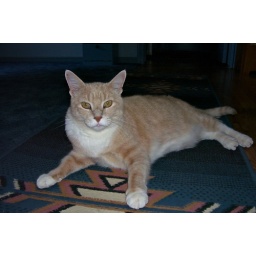
My Aunt and Uncle's tabby cat in their house in Central, Utah